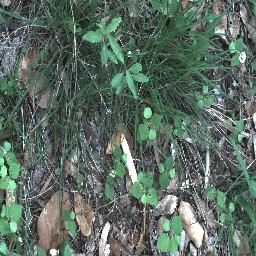
Label: rubber_vine